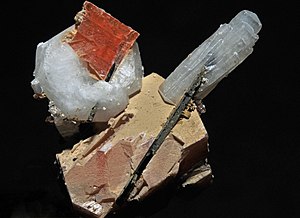
Mineral
Mineraler
Mineraler er homogene, naturligt forekommende, faste, uorganiske stoffer med en defineret krystalstruktur og en bestemt kemisk sammensætning. Mineraler varierer i sammensætning fra rene grundstoffer over simple salte til meget komplekse silikater med i tusindvis af kendte former. Mineraler bliver dannet gennem geologiske processer. Studiet af mineraler kaldes mineralogi. Hidtil er der beskrevet ca. 5.200 forskellige mineraler, og der opdages hvert år nye. Den Internationale Mineralogiske Sammenslutning har anerkendt ca. 5.200 mineraler. Af disse menes 208 nyidentificerede mineraler at være opstået pga. menneskelig aktivitet.